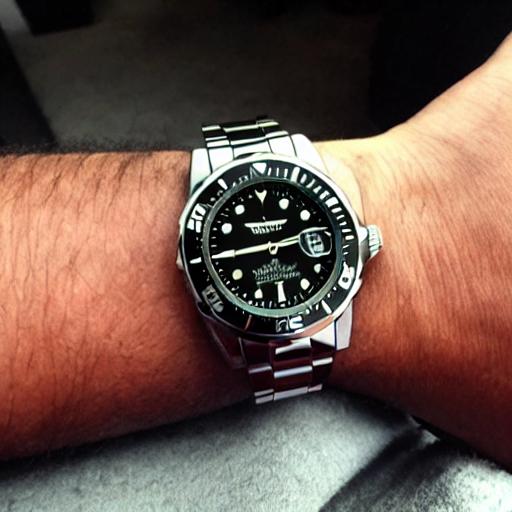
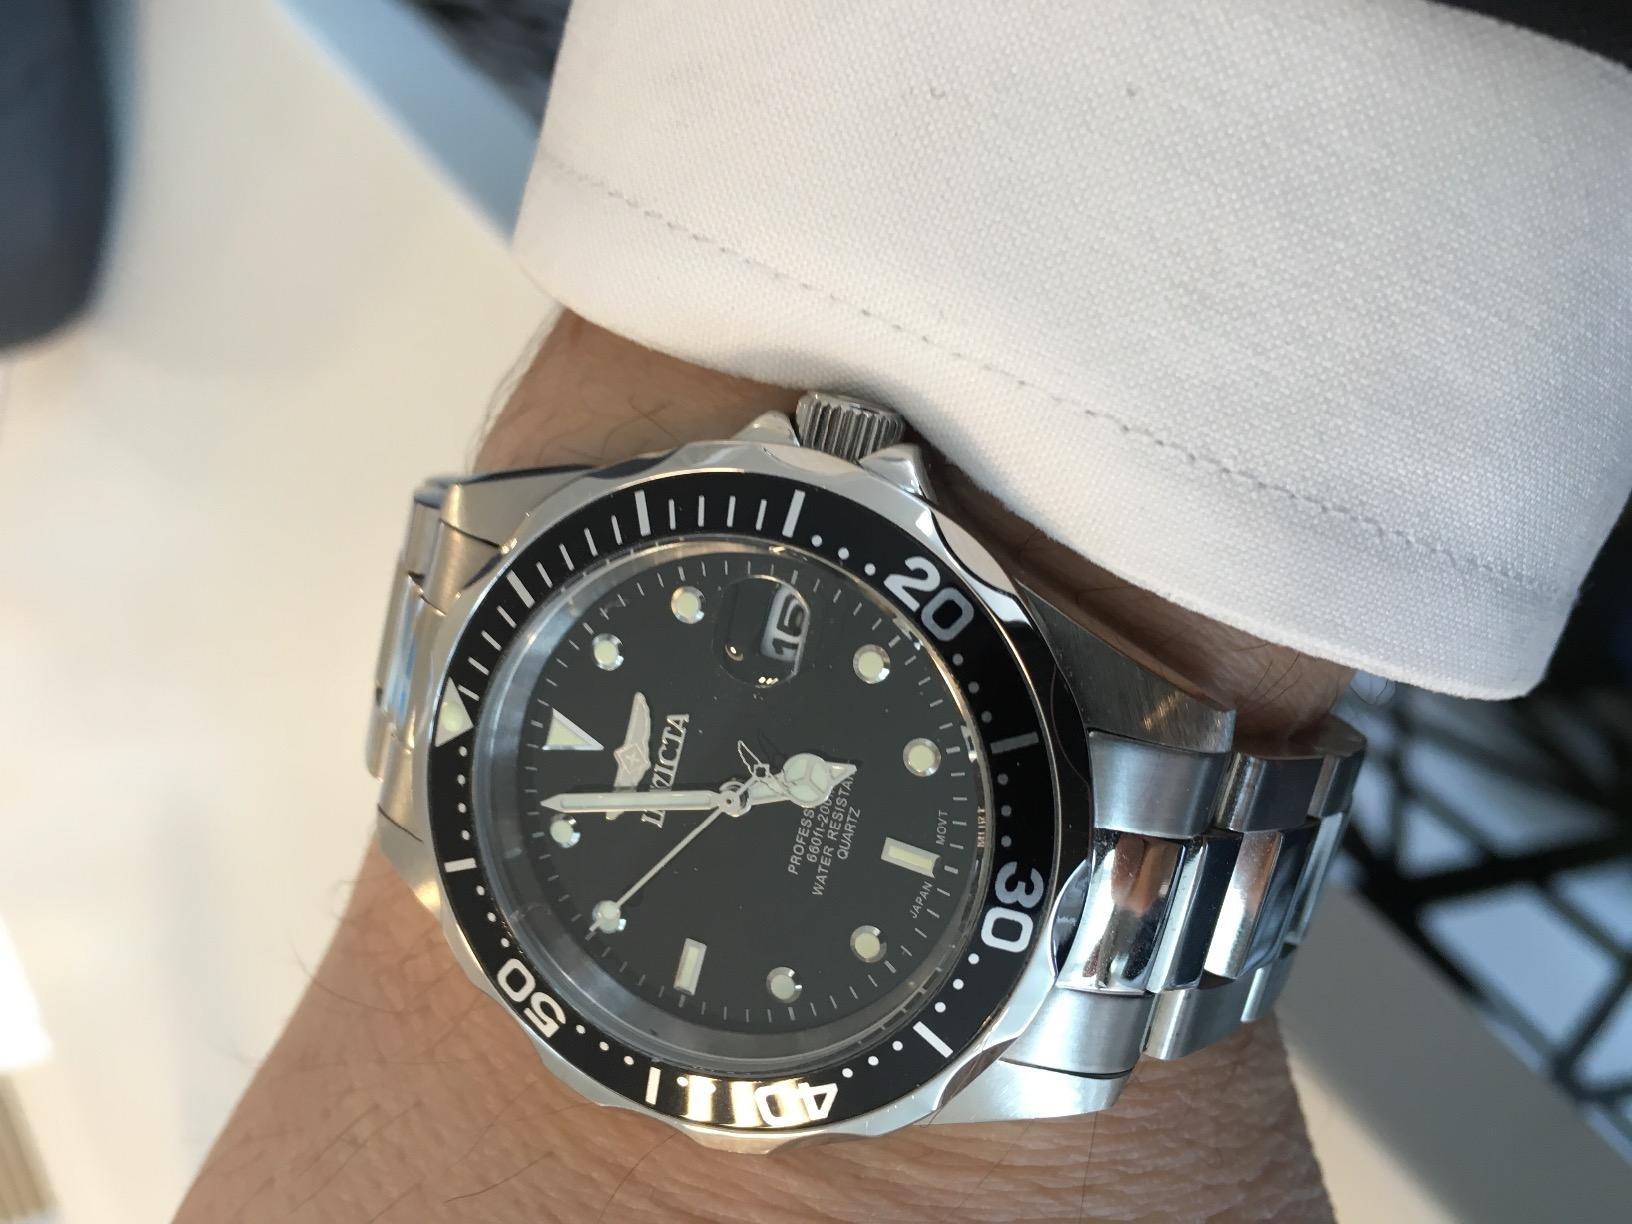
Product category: accessories_watch
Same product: no